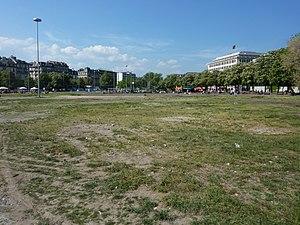
Plaine de Plainpalais à Genève en Suisse Object location46°
Cet article recense les plus grandes places urbaines, pour ce qui est de la superficie.
La plaine de Plainpalais est une grande esplanade de 78 135 mètres carrés située au cœur de la ville de Genève en Suisse.